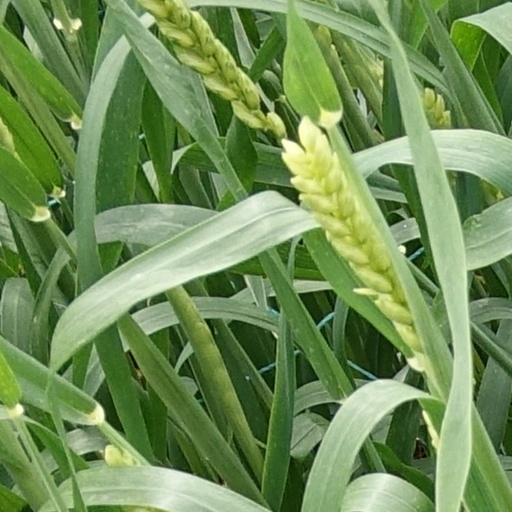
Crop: wheat